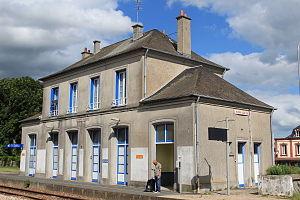
La gare deSaint-Pierre-sur-Dives est une gare ferroviaire française de la ligne du Mans à Mézidon, située sur le territoire de l'ancienne commune de Saint-Pierre-sur-Dives, intégrée à Saint-Pierre-en-Auge, dans le département du Calvados, en région Normandie.